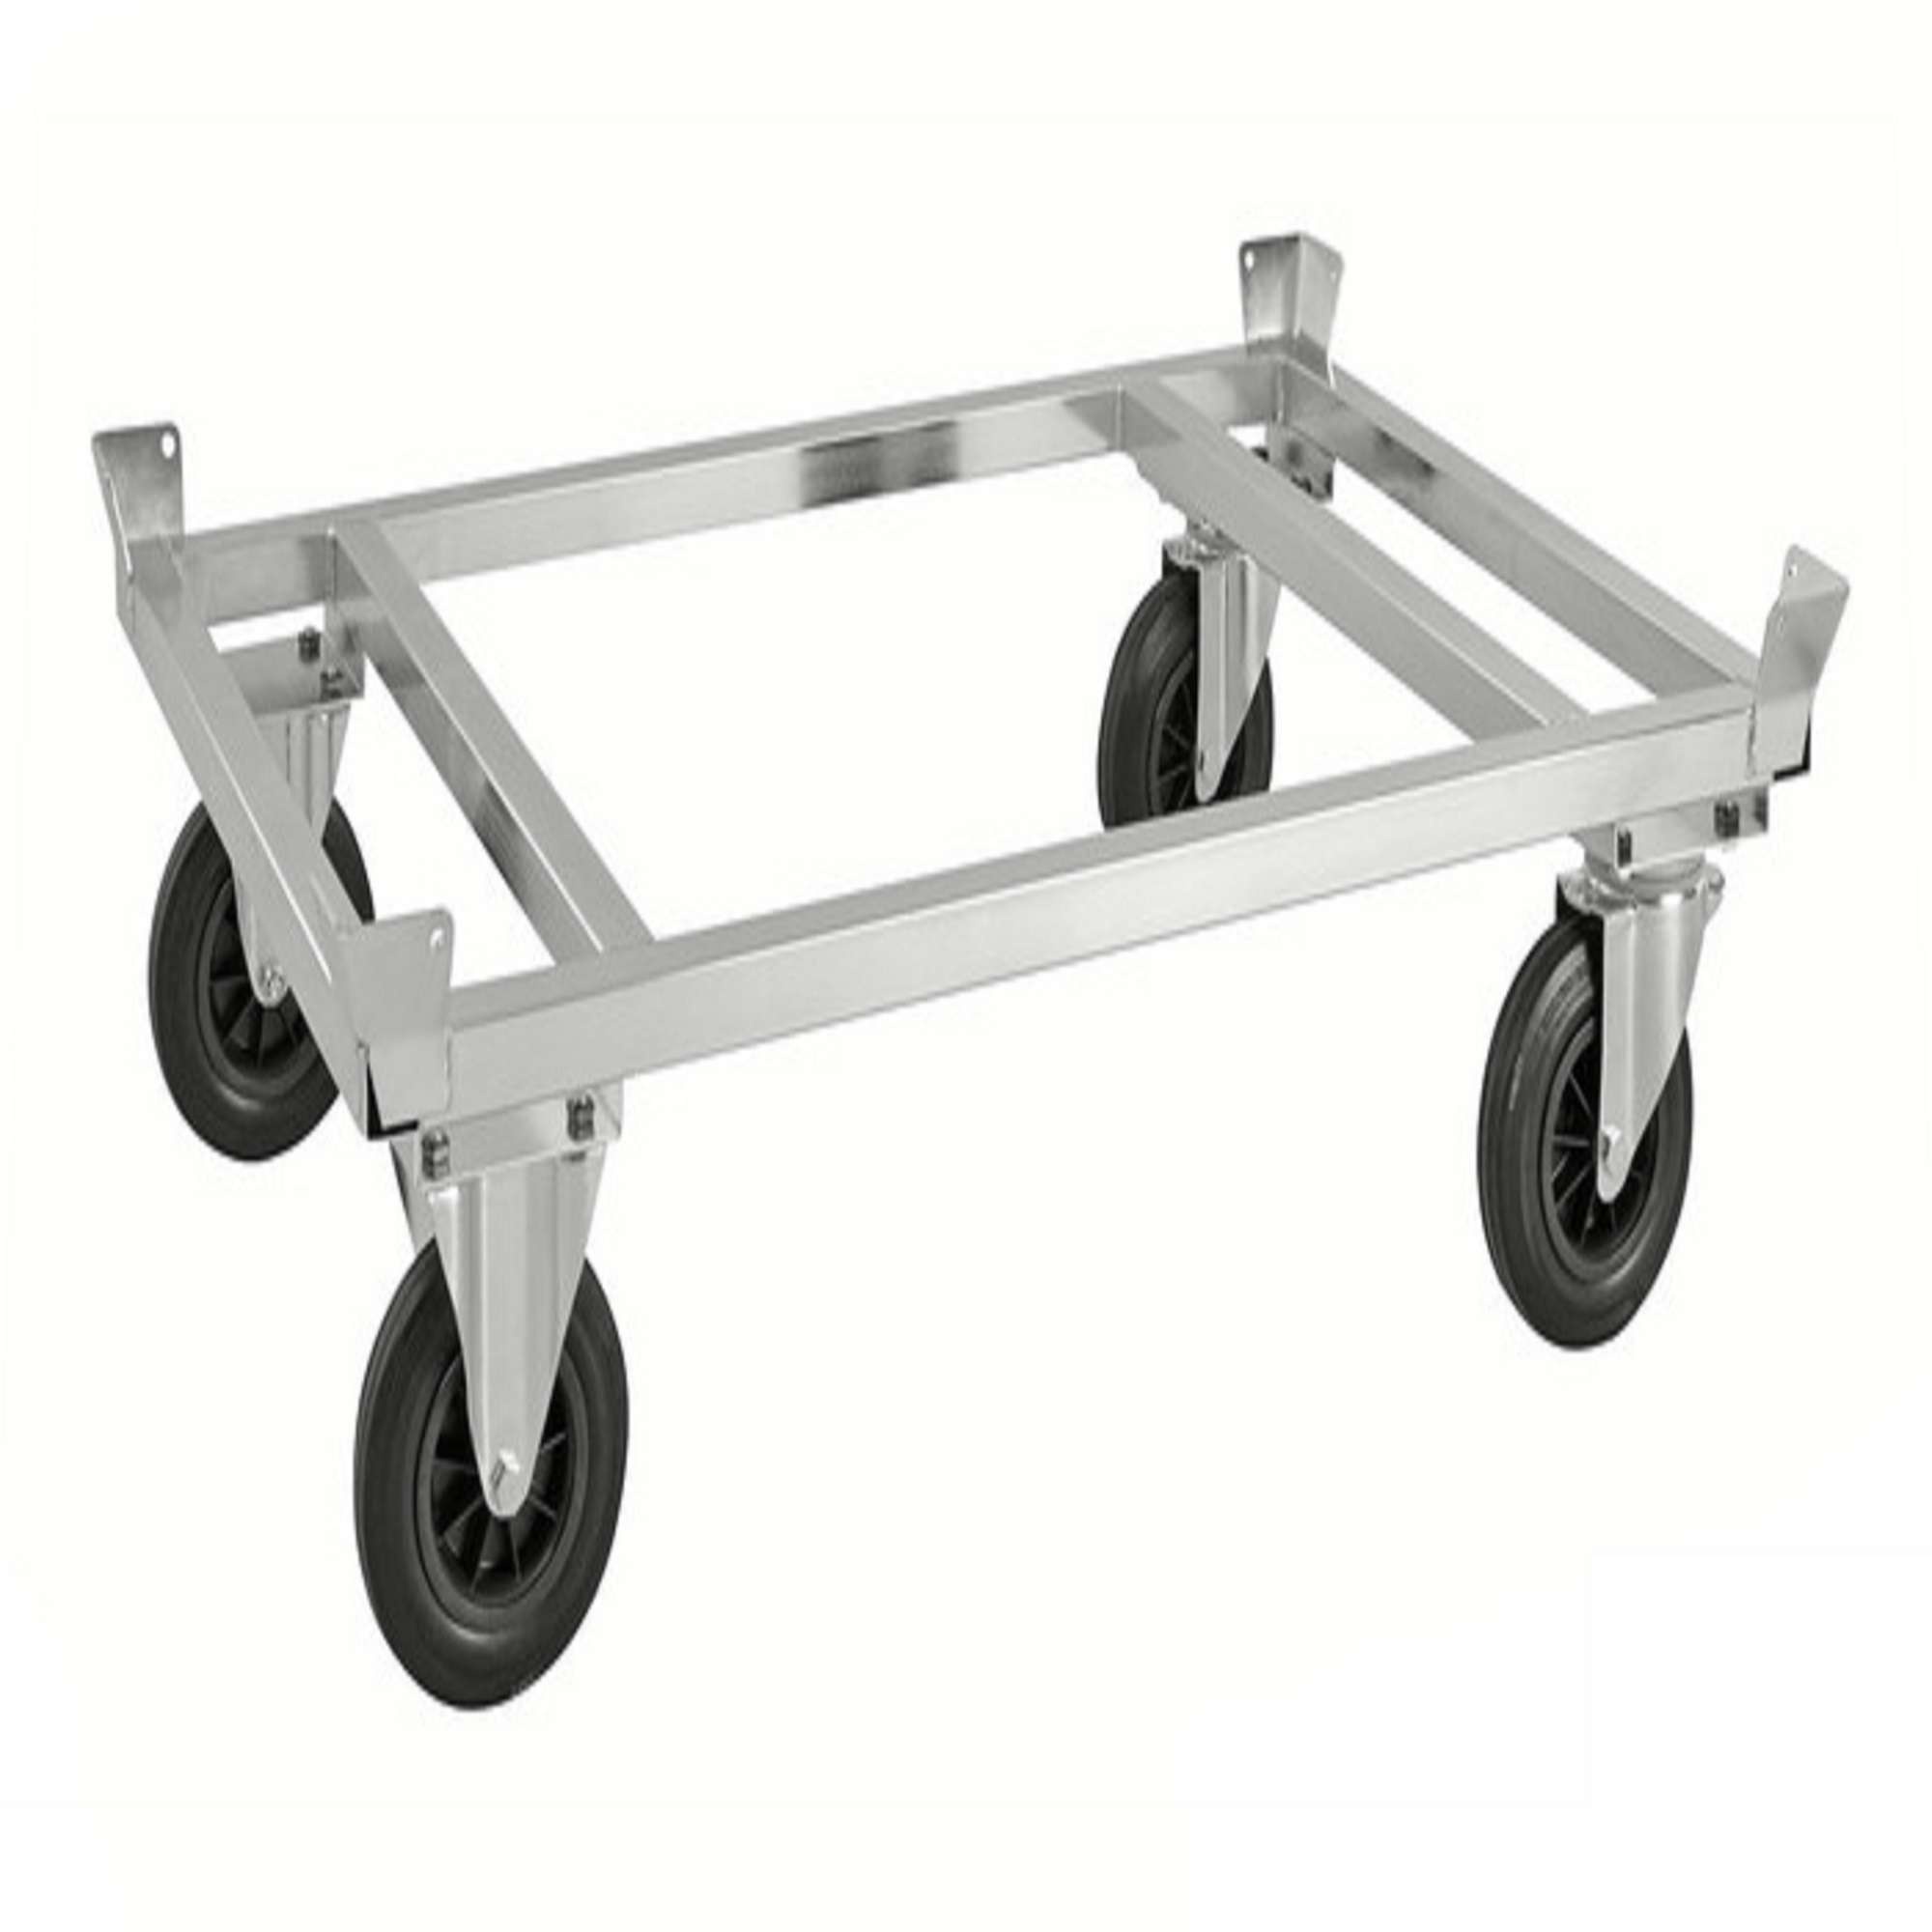
Electro galvanised Pallet trolley, L x W X H (mm) 1246 x 846 x 355
PALLET TROLLEY WITH PALLET HOLDER Our pallet trucks are suited for pallets with the measurement 800x600mm, 1200x800 mm & 1200x1000 mm. Available with brakes or no brake. Electro galvanised and all welded with pallet holder Suited to EUR pallet 1200 x 800 mm Height to platform 305 mm 2 fixed and 2 swivel castors of solid rubber 200 x 50 mm Capacity: 800 kg Length - 1246 mm Width - 846 mm Height - 355 mm Static load - 800 kg Freight volume - 0.15 m3 Gross weight - 26 kg Net weight - 25.5 kg Type of castors - 2 fixed 2 swivel Castors diameter (mm) - 200
Brand: Kongamek
Category: Business & Industrial > Material Handling > Lifts & Hoists > Hoists, Cranes & Trolleys > Trolleys